2007–08 FC Barcelona season

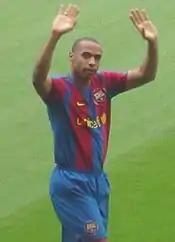
Thierry Henry, a €24 million move from Arsenal.

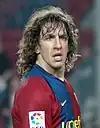
Carles Puyol, the captain of FC Barcelona in the 2007–08 season.

The squad has reasonably changed in the summer transfer window. The biggest addition was Thierry Henry, with a transfer fee of €24 million. That equals the transfer fee paid for Samuel Eto'o in 2004, but just below the €30 million paid for Ronaldinho in 2003. Other additions were Eric Abidal, Yaya Touré, and Gabriel Milito . On the other end, some important players that were often used last season have left the club, such as, Giovanni van Bronckhorst and Ludovic Giuly. Barcelona still used a great number of players developed in its youth system, 9 of 23, and have two new additions this season: Giovani dos Santos and Bojan (17 years old, the youngest player on the squad).